Grand 1894 Opera House

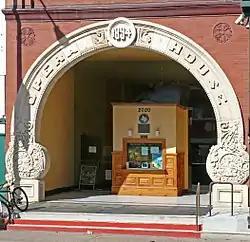
Opera House entrance in 2012

The Grand 1894 Opera House in Galveston, Texas is currently operated as a not-for-profit performing arts theatre. The Romanesque Revival style Opera House is located at 2020 Post Office Street in Galveston's Historic Downtown Cultural Arts District. It was named "The Official Opera House of Texas" in 1993 by the 73rd Texas Legislature. It has a seating capacity of 1,040.